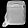
Label: Bag